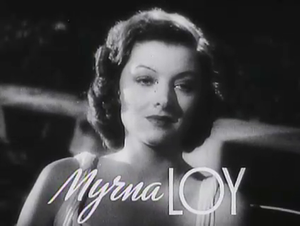
Man-Proof est un film américain réalisé par Richard Thorpe, sorti en 1938.